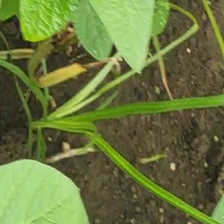
Weed species: Lavhala_(Cyperus_Rotundus)